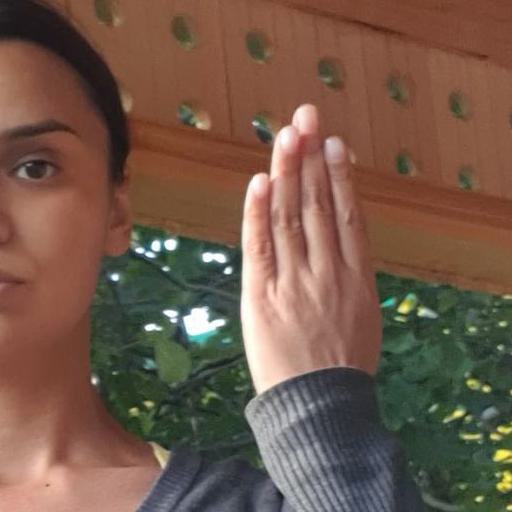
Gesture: stop_inverted